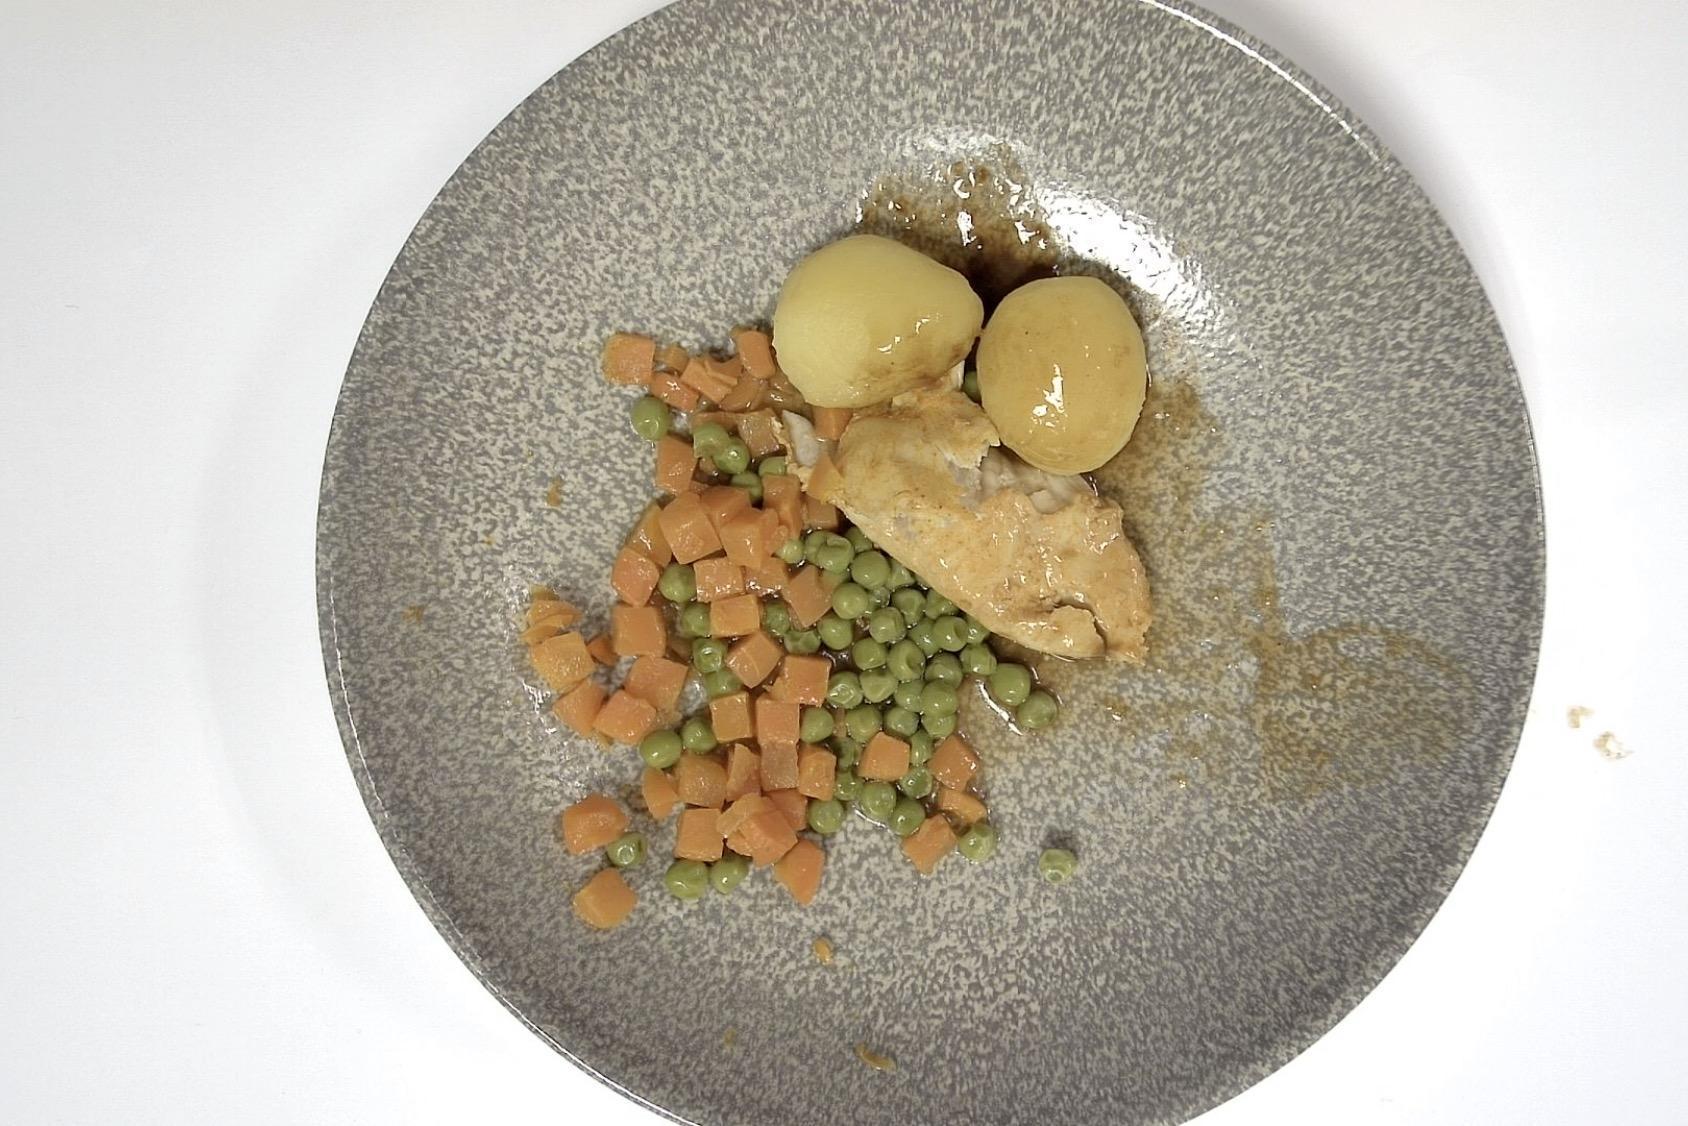
Dish: Hähnchen mit Kartoffeln , Erbsen Möhre und Braune Sauce
Portion size: Normale Portion
Ingredients: potatoes, peas, carrot, brown-sauce, chicken
Weight as served: 336 g
Energy as served: 234,940 kcal (983,980 kJ)
Fat: 4,603 g (saturated: 0,725 g)
Carbohydrates: 25,385 g (sugar: 8,252 g)
Protein: 20,962 g
Salt: 3,824 g
Weight after return: 166 g
Energy after return: 116,072 kcal